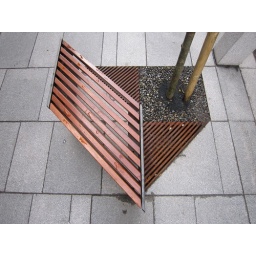
Madrid street planting I happened upon while walking around